Werner Leimgruber

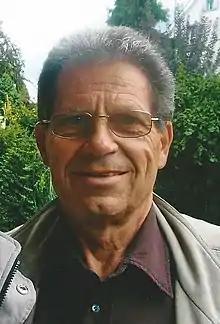

Werner Leimgruber (2 September 1934 – 2 January 2025) was a Swiss footballer who played as a defender for FC Zürich. He made 10 appearances for the Switzerland national team, also playing in the 1966 FIFA World Cup. Leimgruber died on 2 January 2025, at the age of 90.